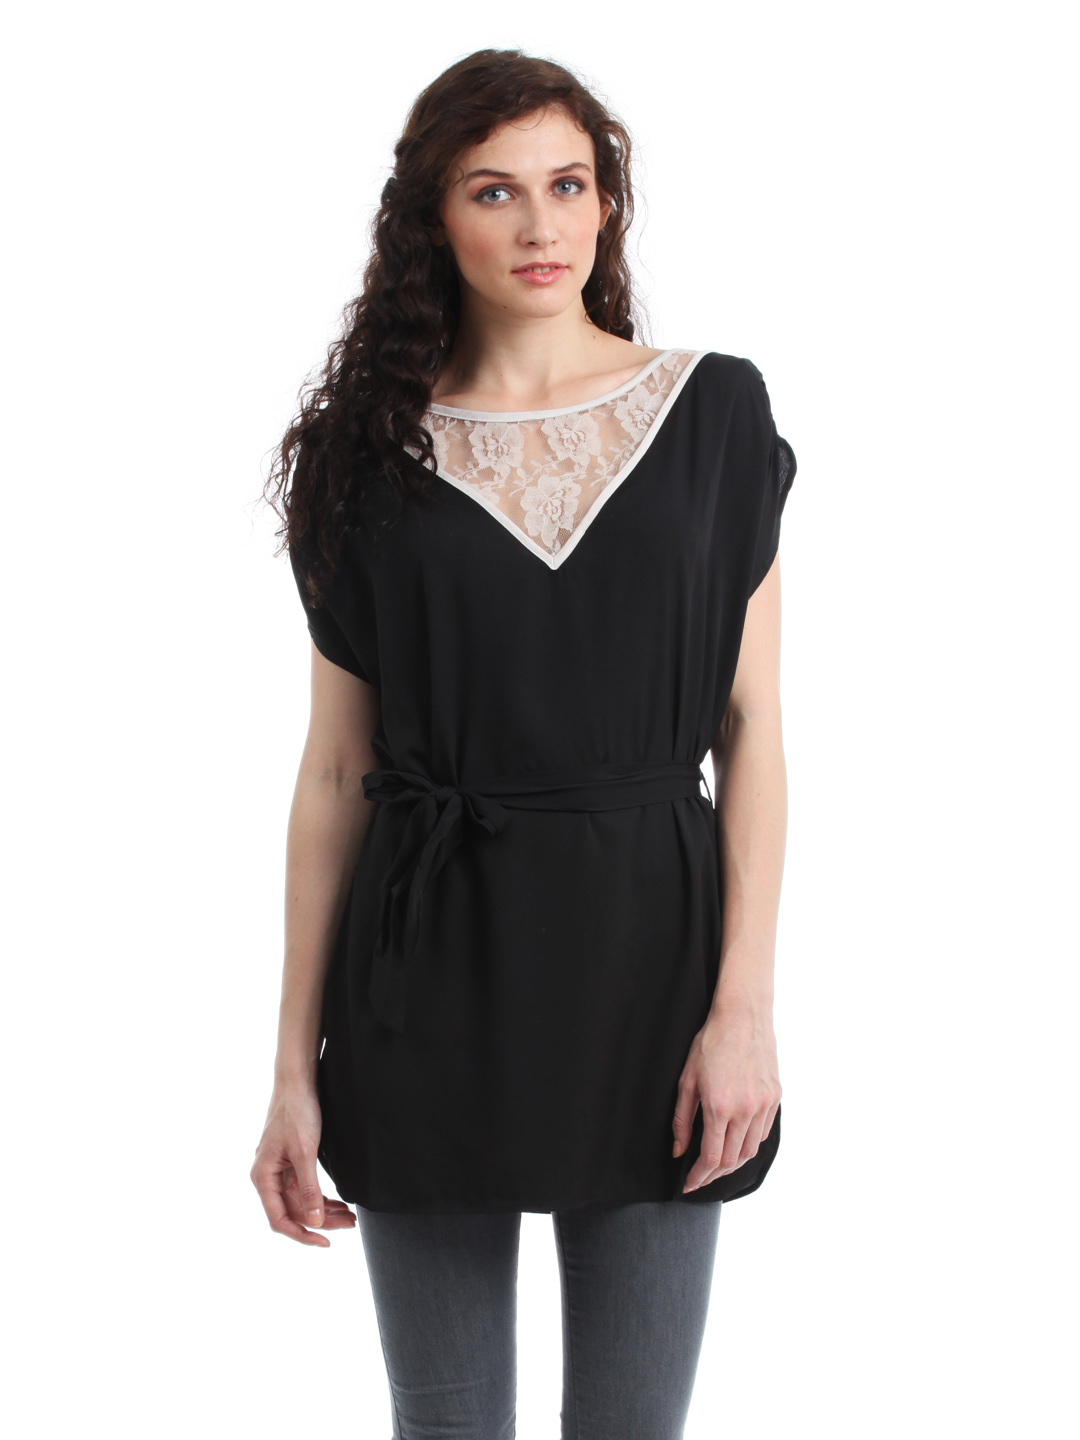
Vero Moda Women Simka Black Top
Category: Apparel / Topwear / Tops
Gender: Women
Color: Black
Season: Summer 2015
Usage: Casual